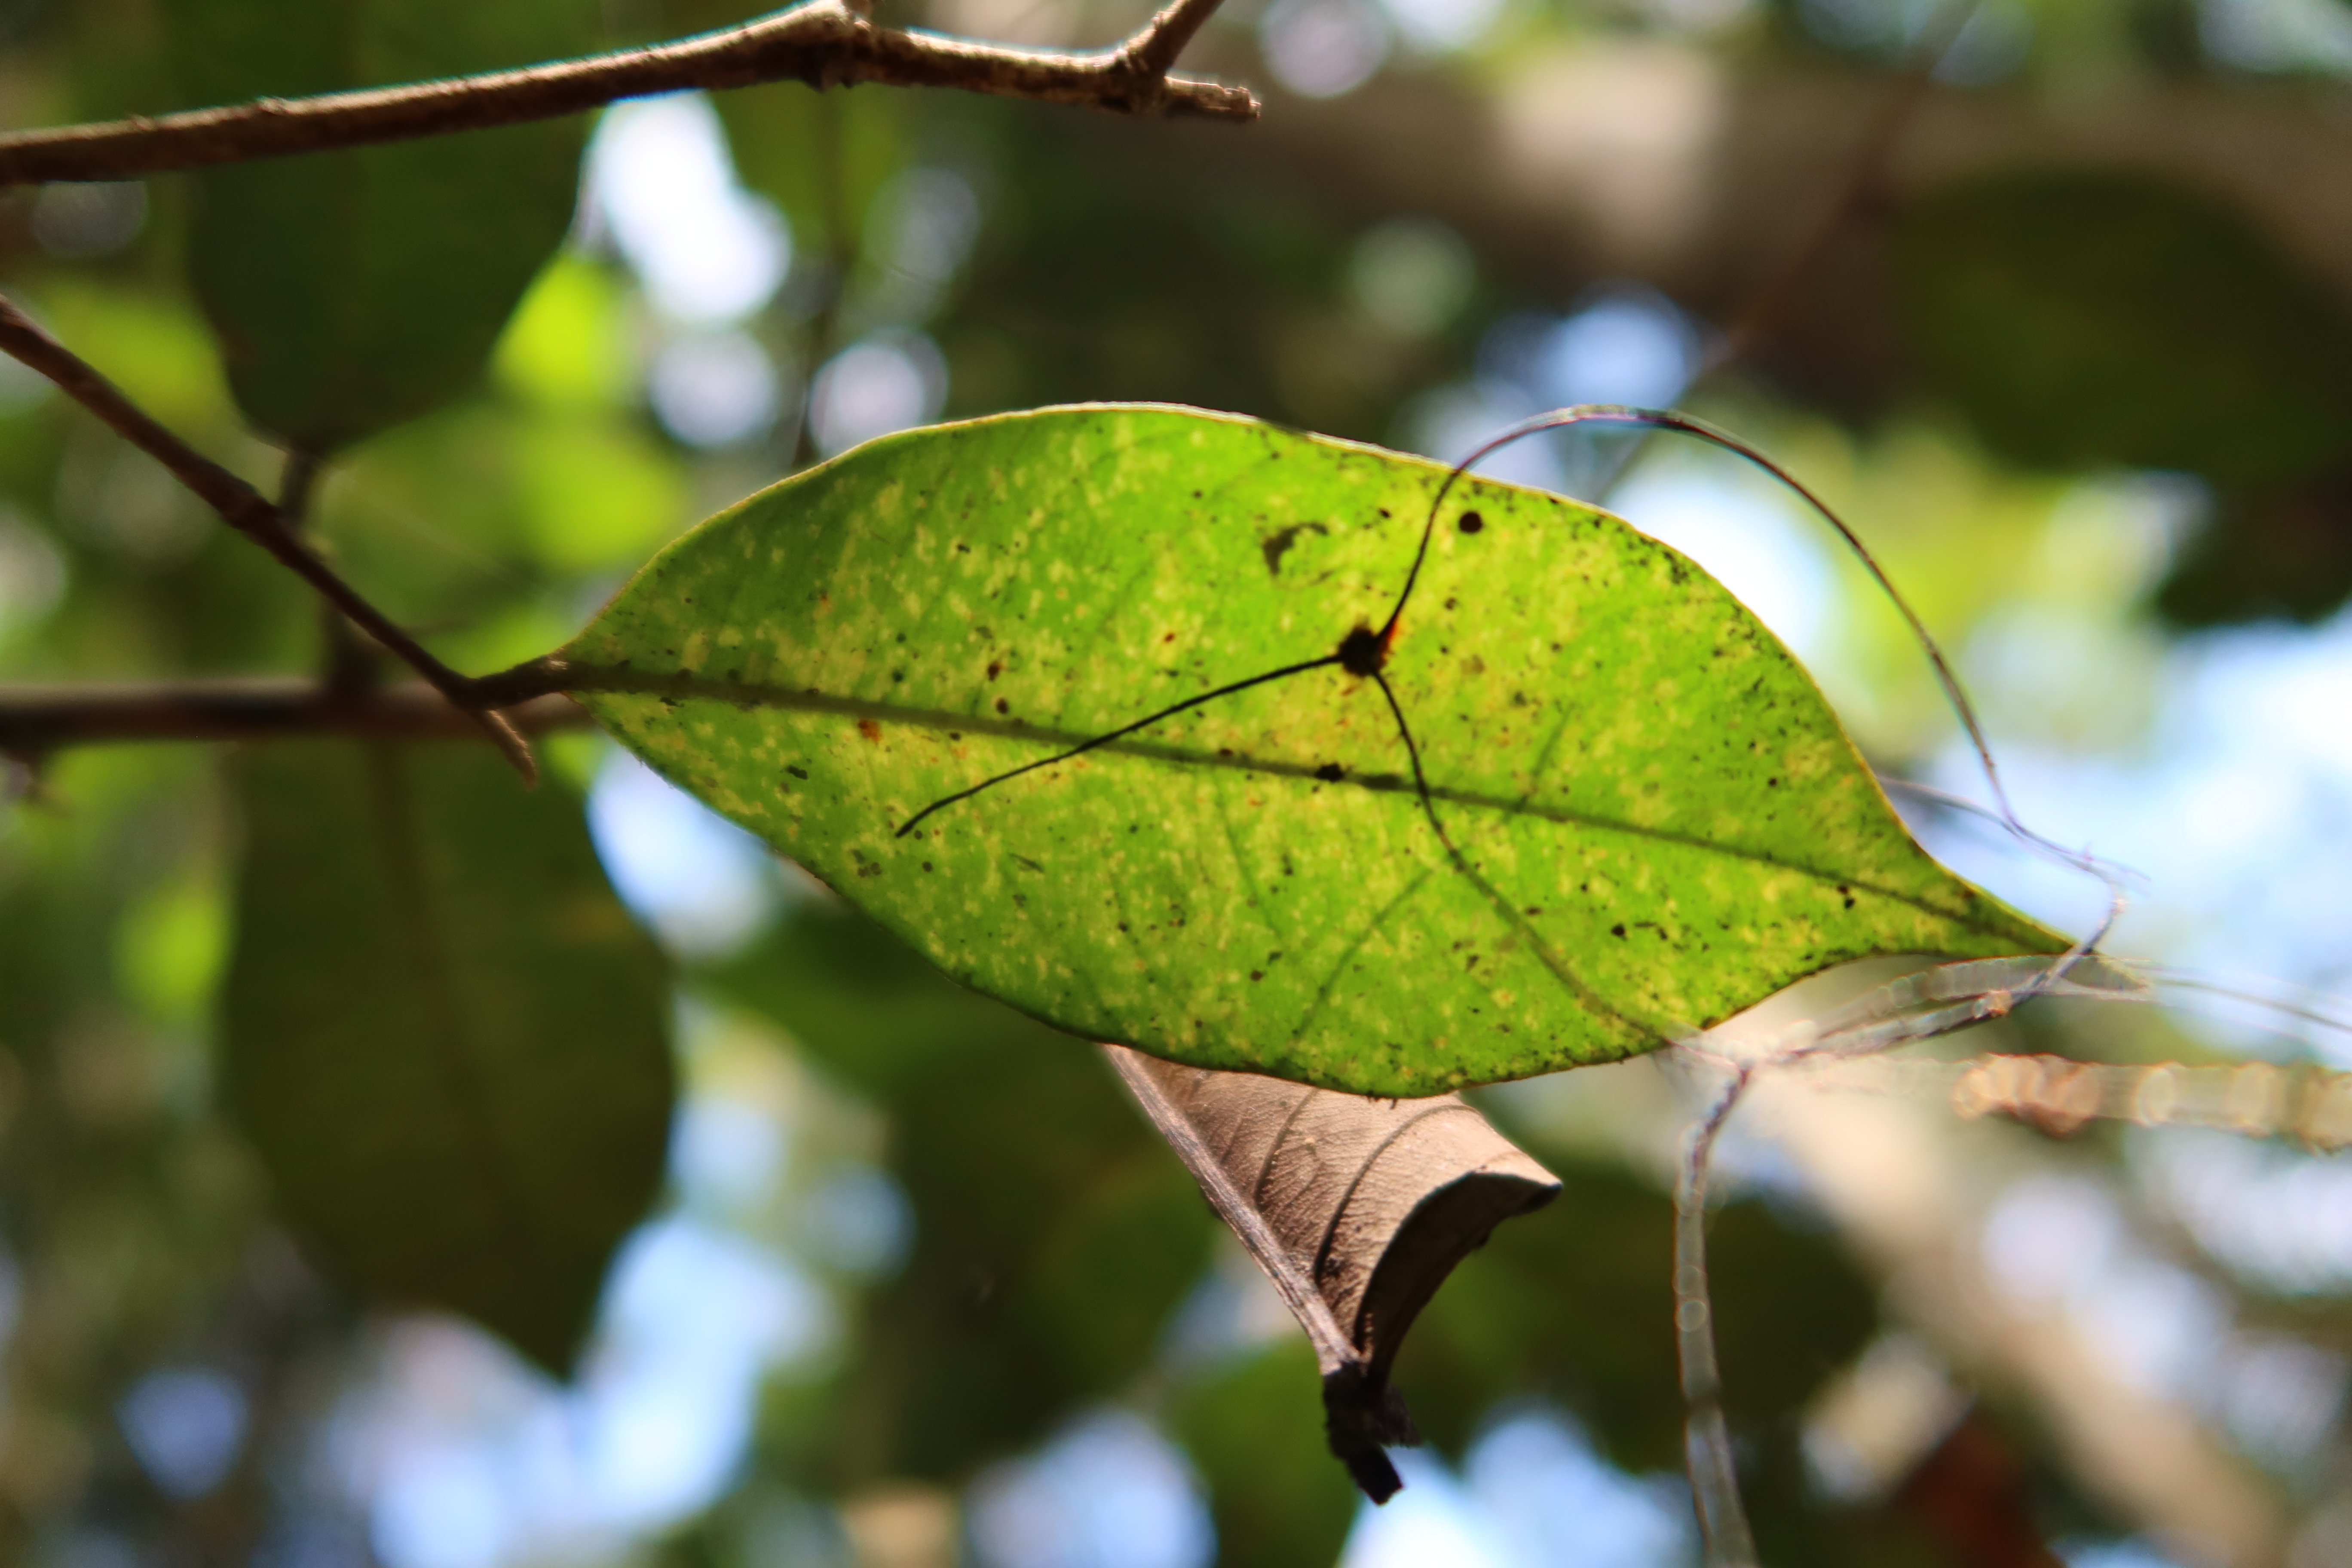
Label: Spiders